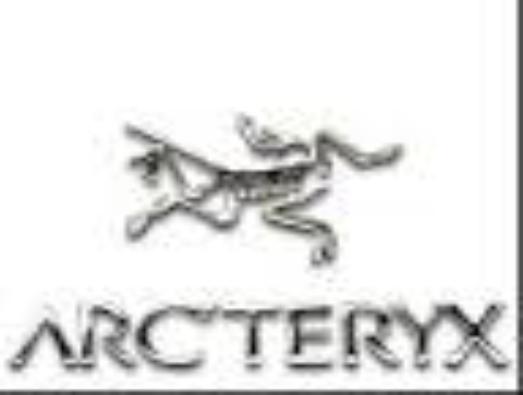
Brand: Arc'teryx
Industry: Clothes